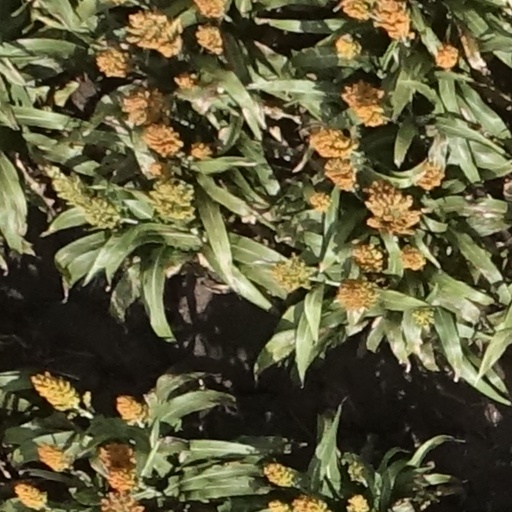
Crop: sorghum